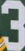
Number: 3